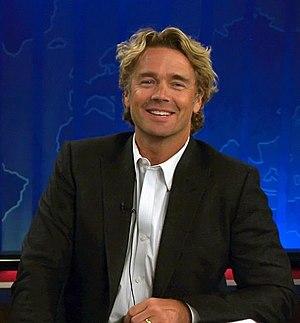
Beauregard « Bo » Duke est un personnage de fiction créé pour la série télévisée Shérif, fais-moi peur, dans laquelle il est interprété par John Schneider.
Cet article présente les personnages de la série télévisée américaine Smallville.